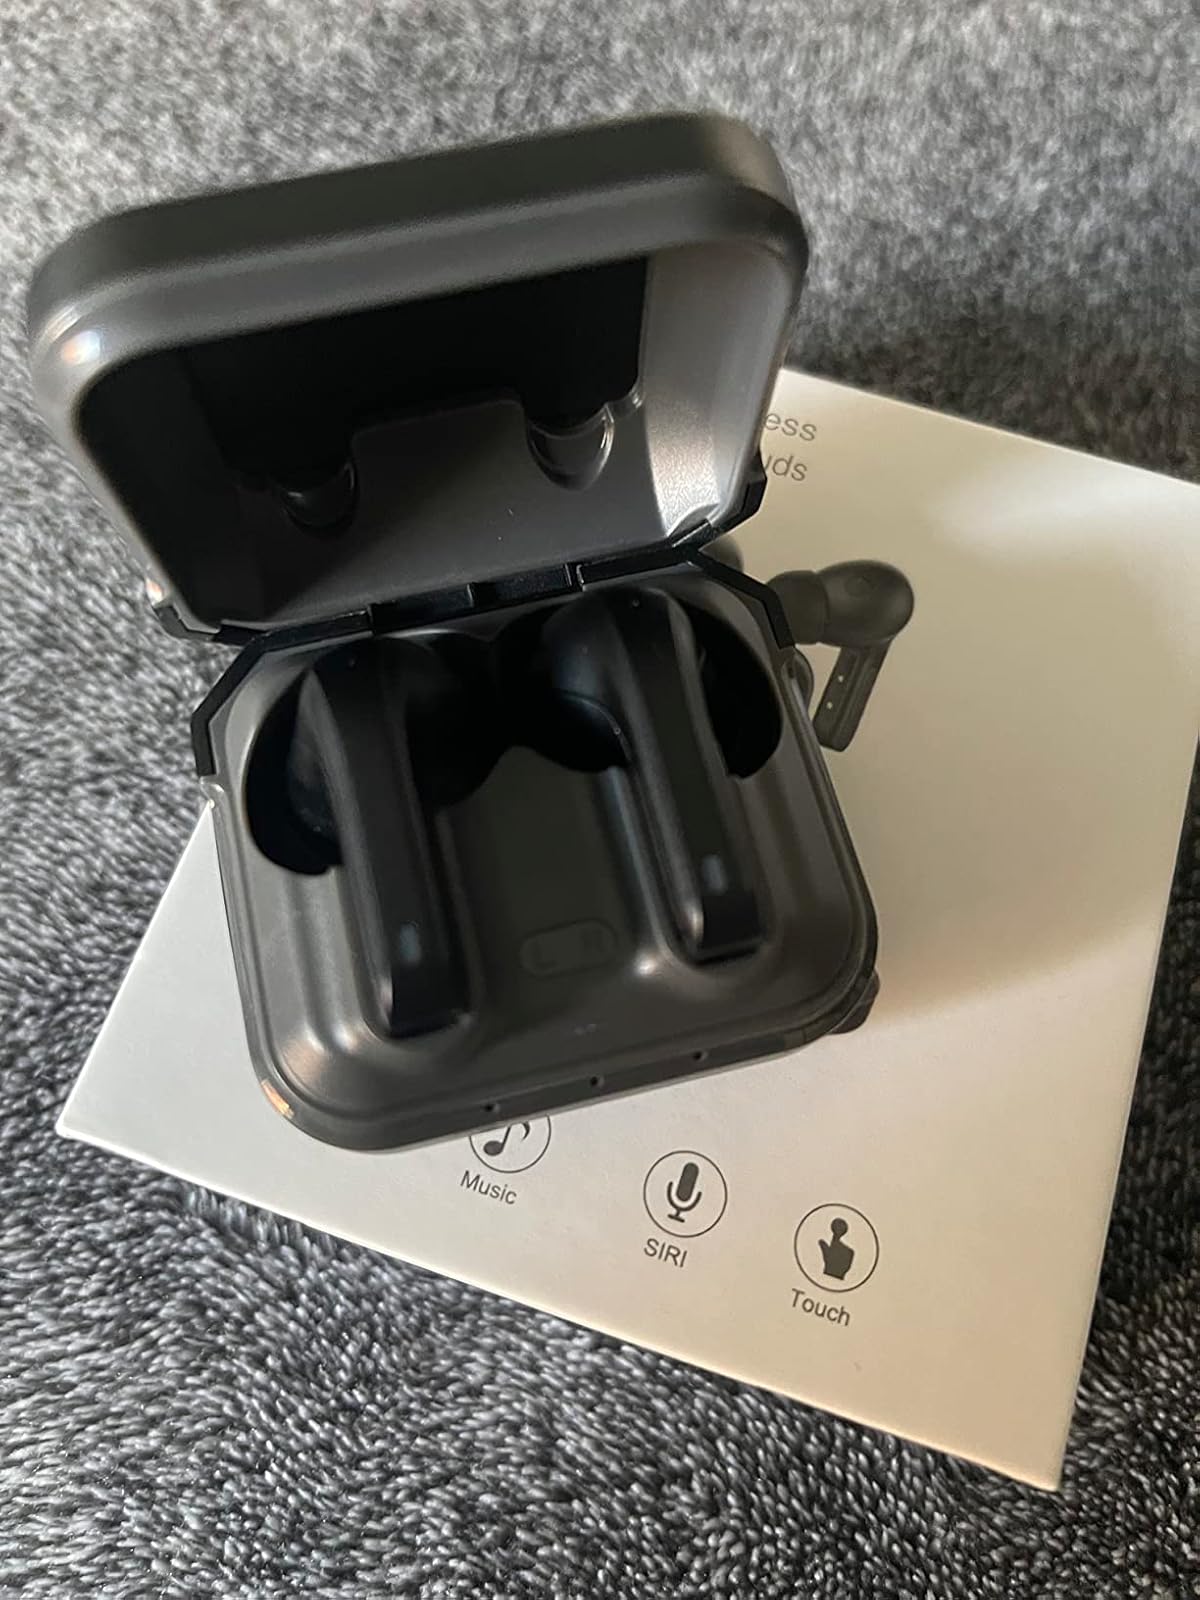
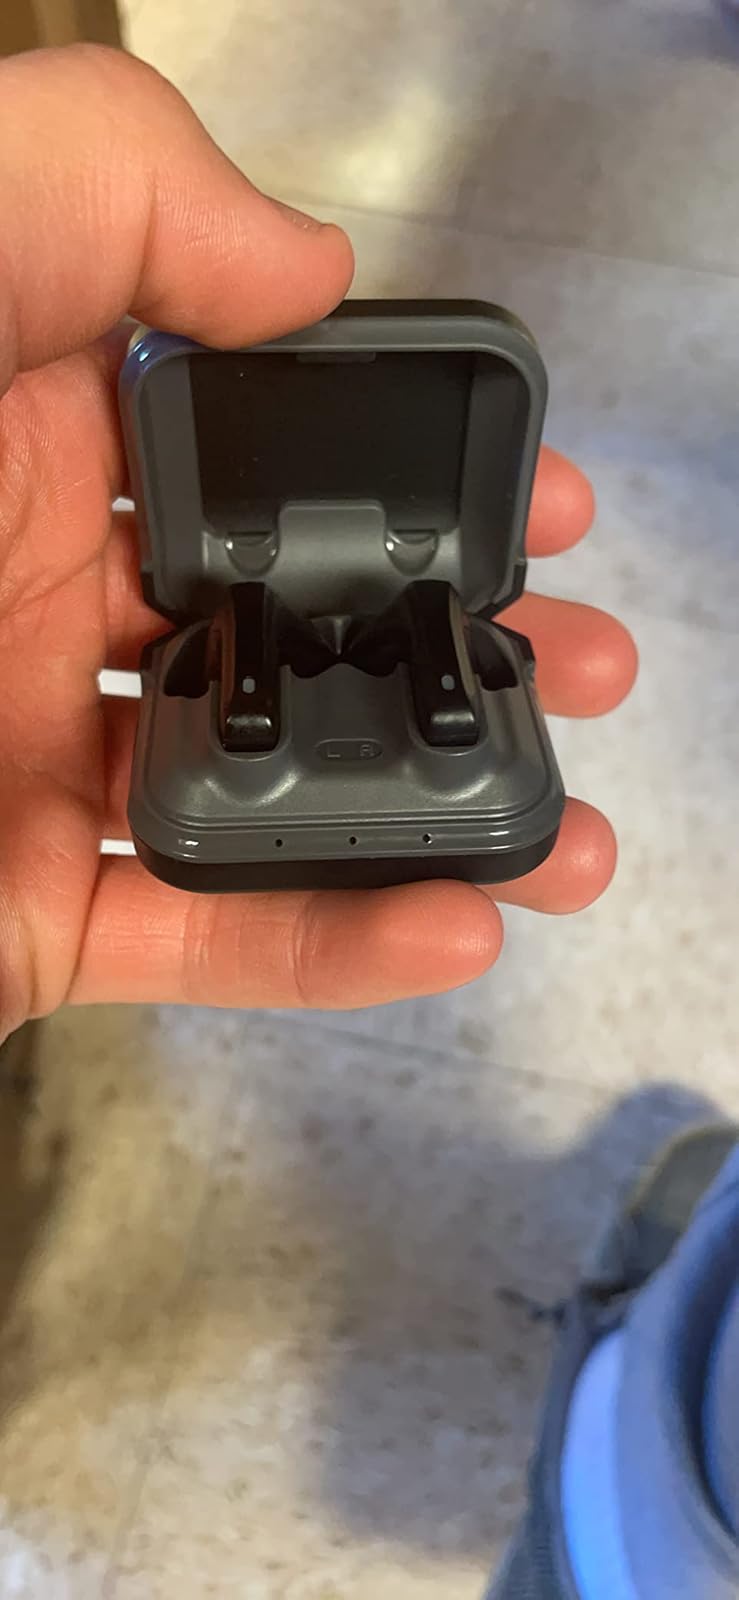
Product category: earbuds
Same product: yes